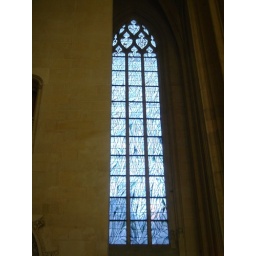
Modern stained glass window in cathedral St Pierre in Nantes